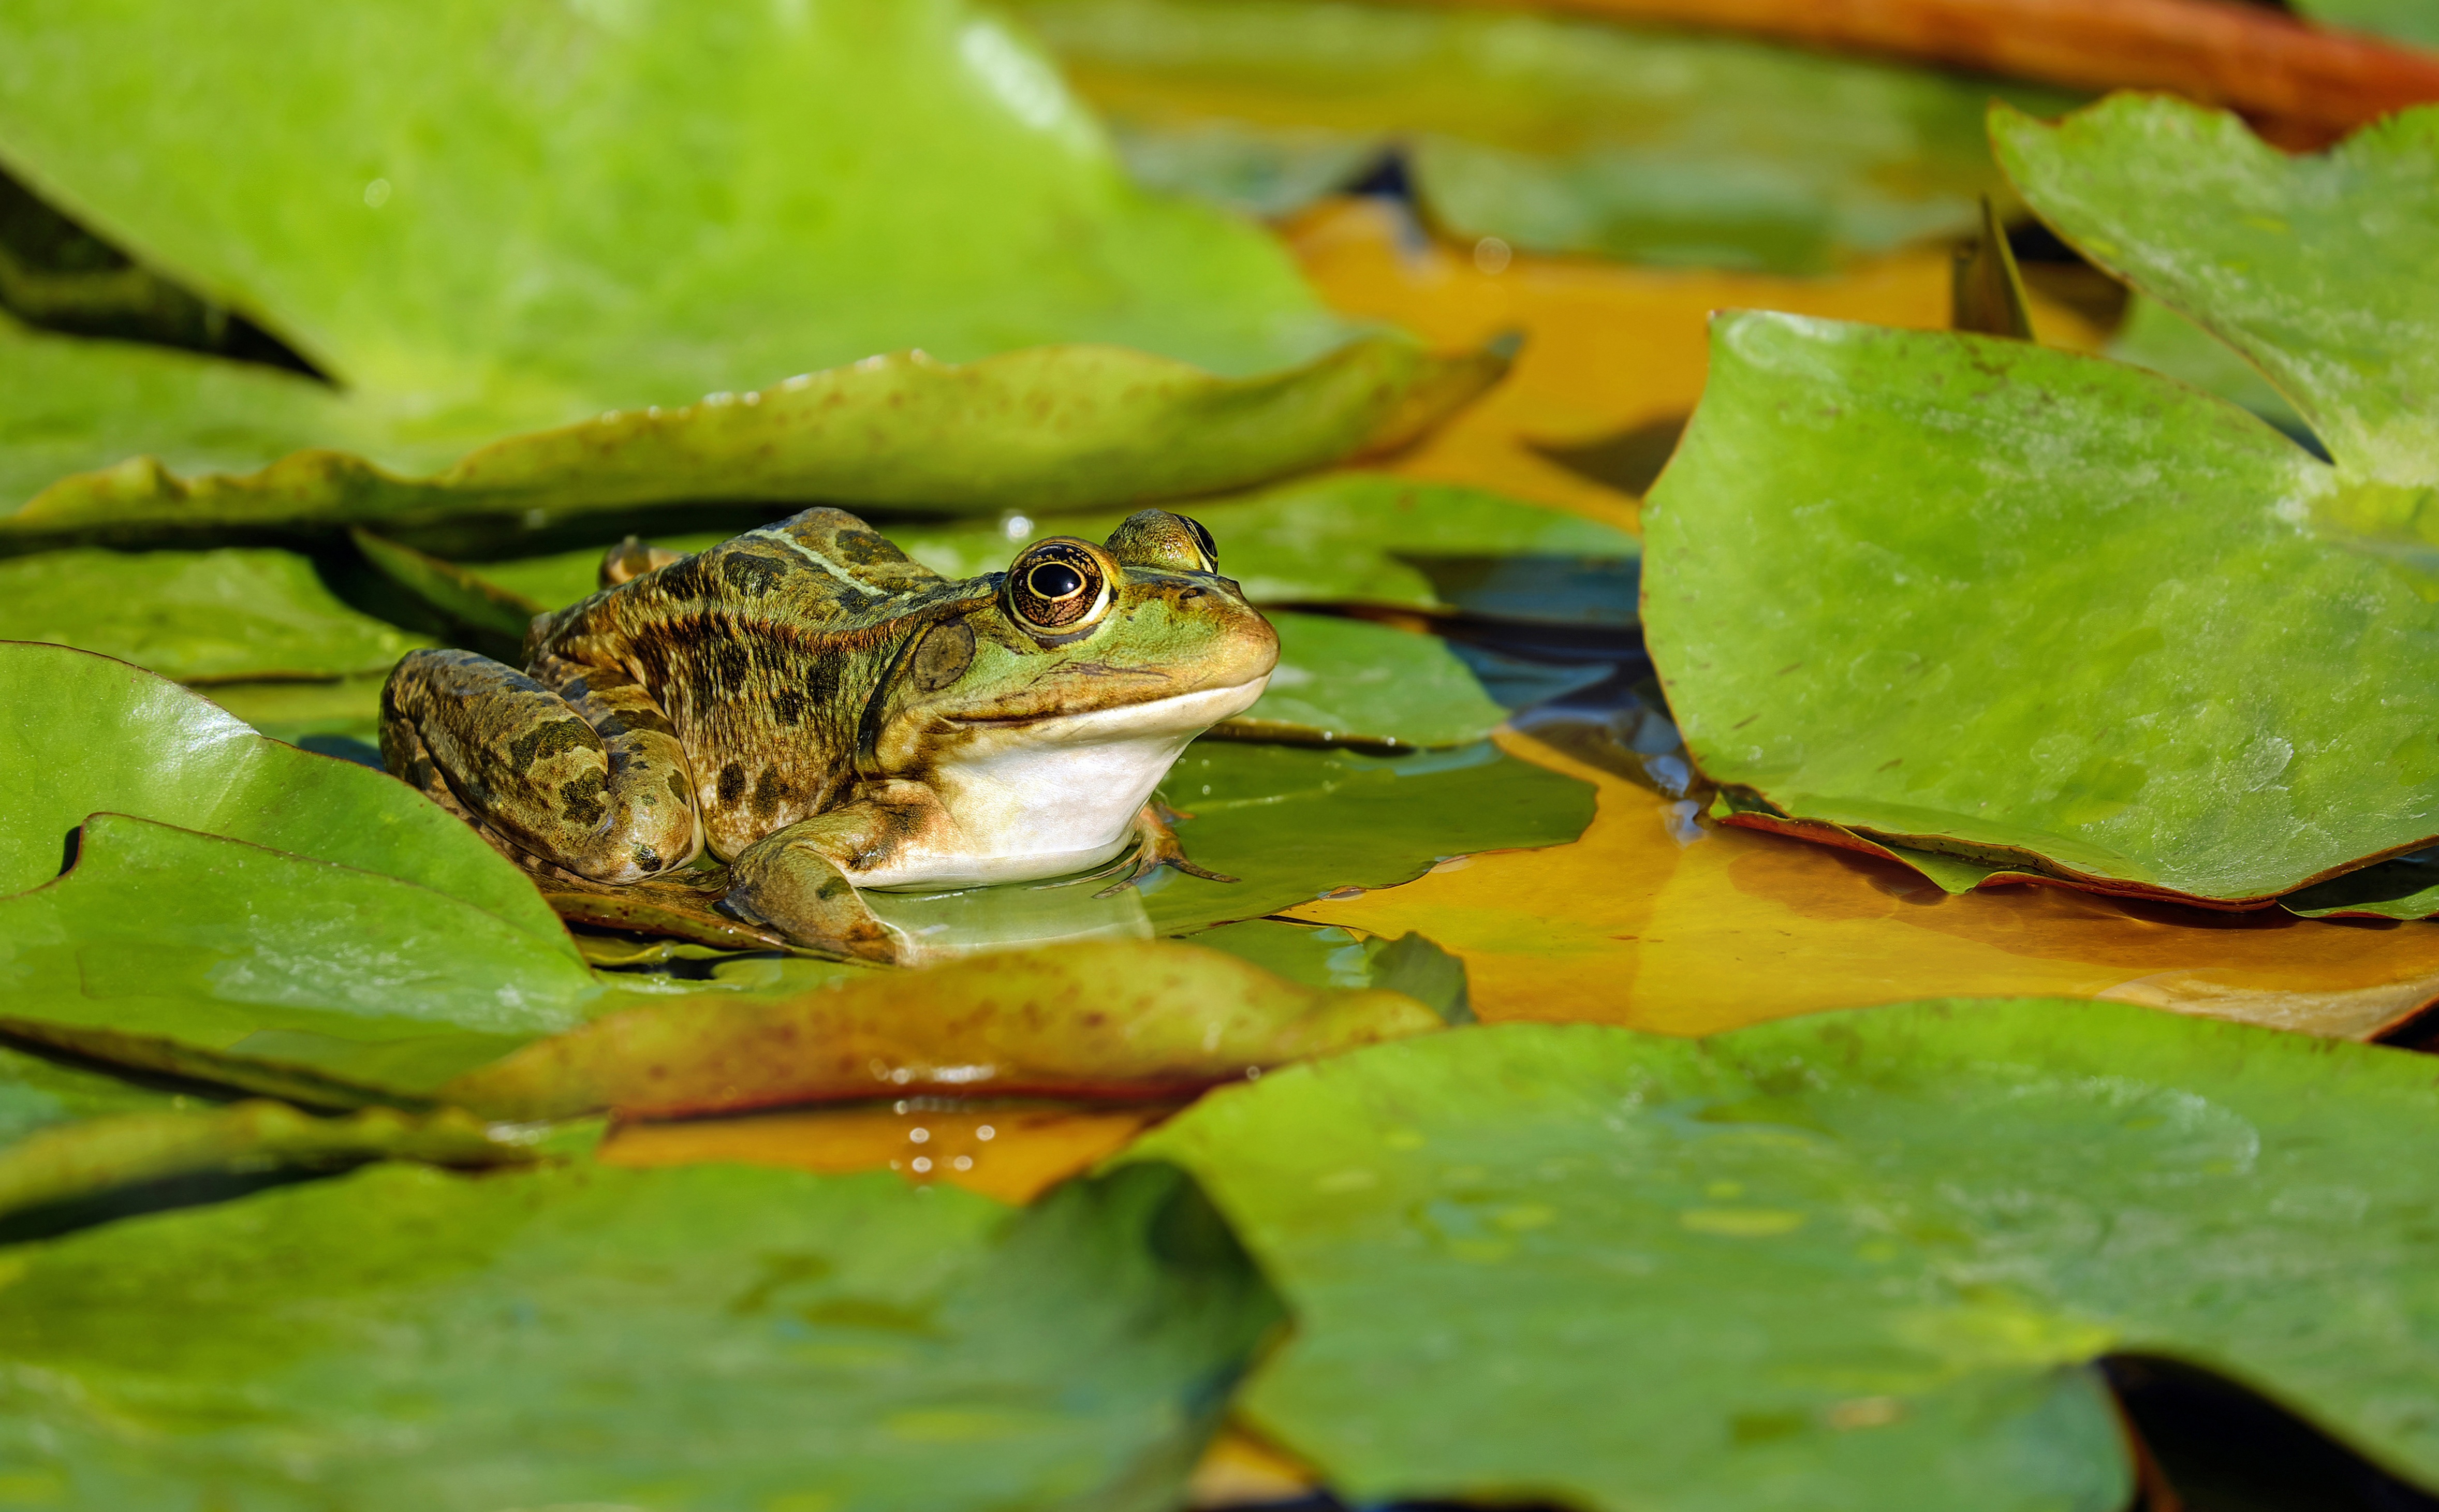
water, nature, leaf, flower, animal, pond, wildlife, spring, green, sitting, frog, amphibian, fauna, lily pad, tree frog, close up, vertebrate, macro photography, frog pond, water frog, biotope, bullfrog, ranidae